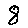
Label: 8